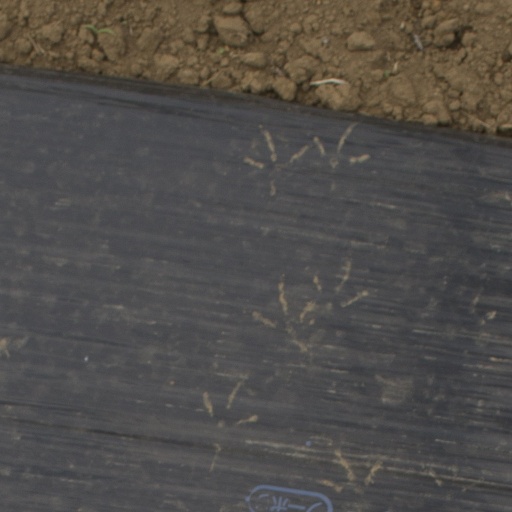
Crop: Jerusalem artichoke